Jomsborg

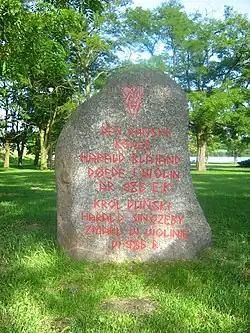
Modern memorial in Wolin, often regarded as a probable site of medieval Jomsborg. The Danish and Polish inscription, held in rune style, commemorates the death of Harald Bluetooth in Jómsborg, 986 (according to inscription).

Jomsborg or Jómsborg was a semi-legendary Viking stronghold at the southern coast of the Baltic Sea (medieval Wendland, modern Pomerania), that existed between the 960s and 1043. Its inhabitants were known as Jomsvikings. Jomsborg's exact location, or its existence, has not yet been established, though it is often maintained that Jomsborg was located on the eastern outlet of the Oder river. Historian Lauritz Weibull dismissed Jomsborg as a legend.